Bogusław Korwin Gosiewski

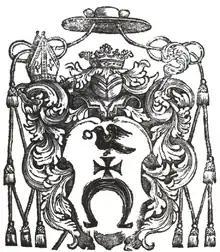
Roman Catholic Bishop

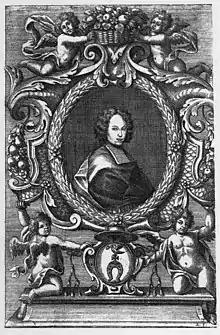
Bogusław Korwin Gosiewski

Bogusław Korwin Gosiewski "de armis" Ślepowron (1669 – 23 June 1744) – Bishop of Smolensk on 29 January 1725, Lithuanian Great (Clergyman) Quartermaster in 1720, Preceptor and Curator of Vilnius Cathedral, Vicar of Onikszty. Contrary to what numerous studies say he wasn't a son of the Lithuanian Field Commander Wincenty Korwin Gosiewski and Magdalena Konopacka, but of general of Lithuanian artillery Maciej Korwin Gosiewski and Małgorzata Szwab.